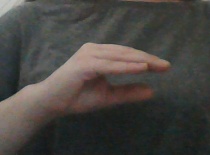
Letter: jeem